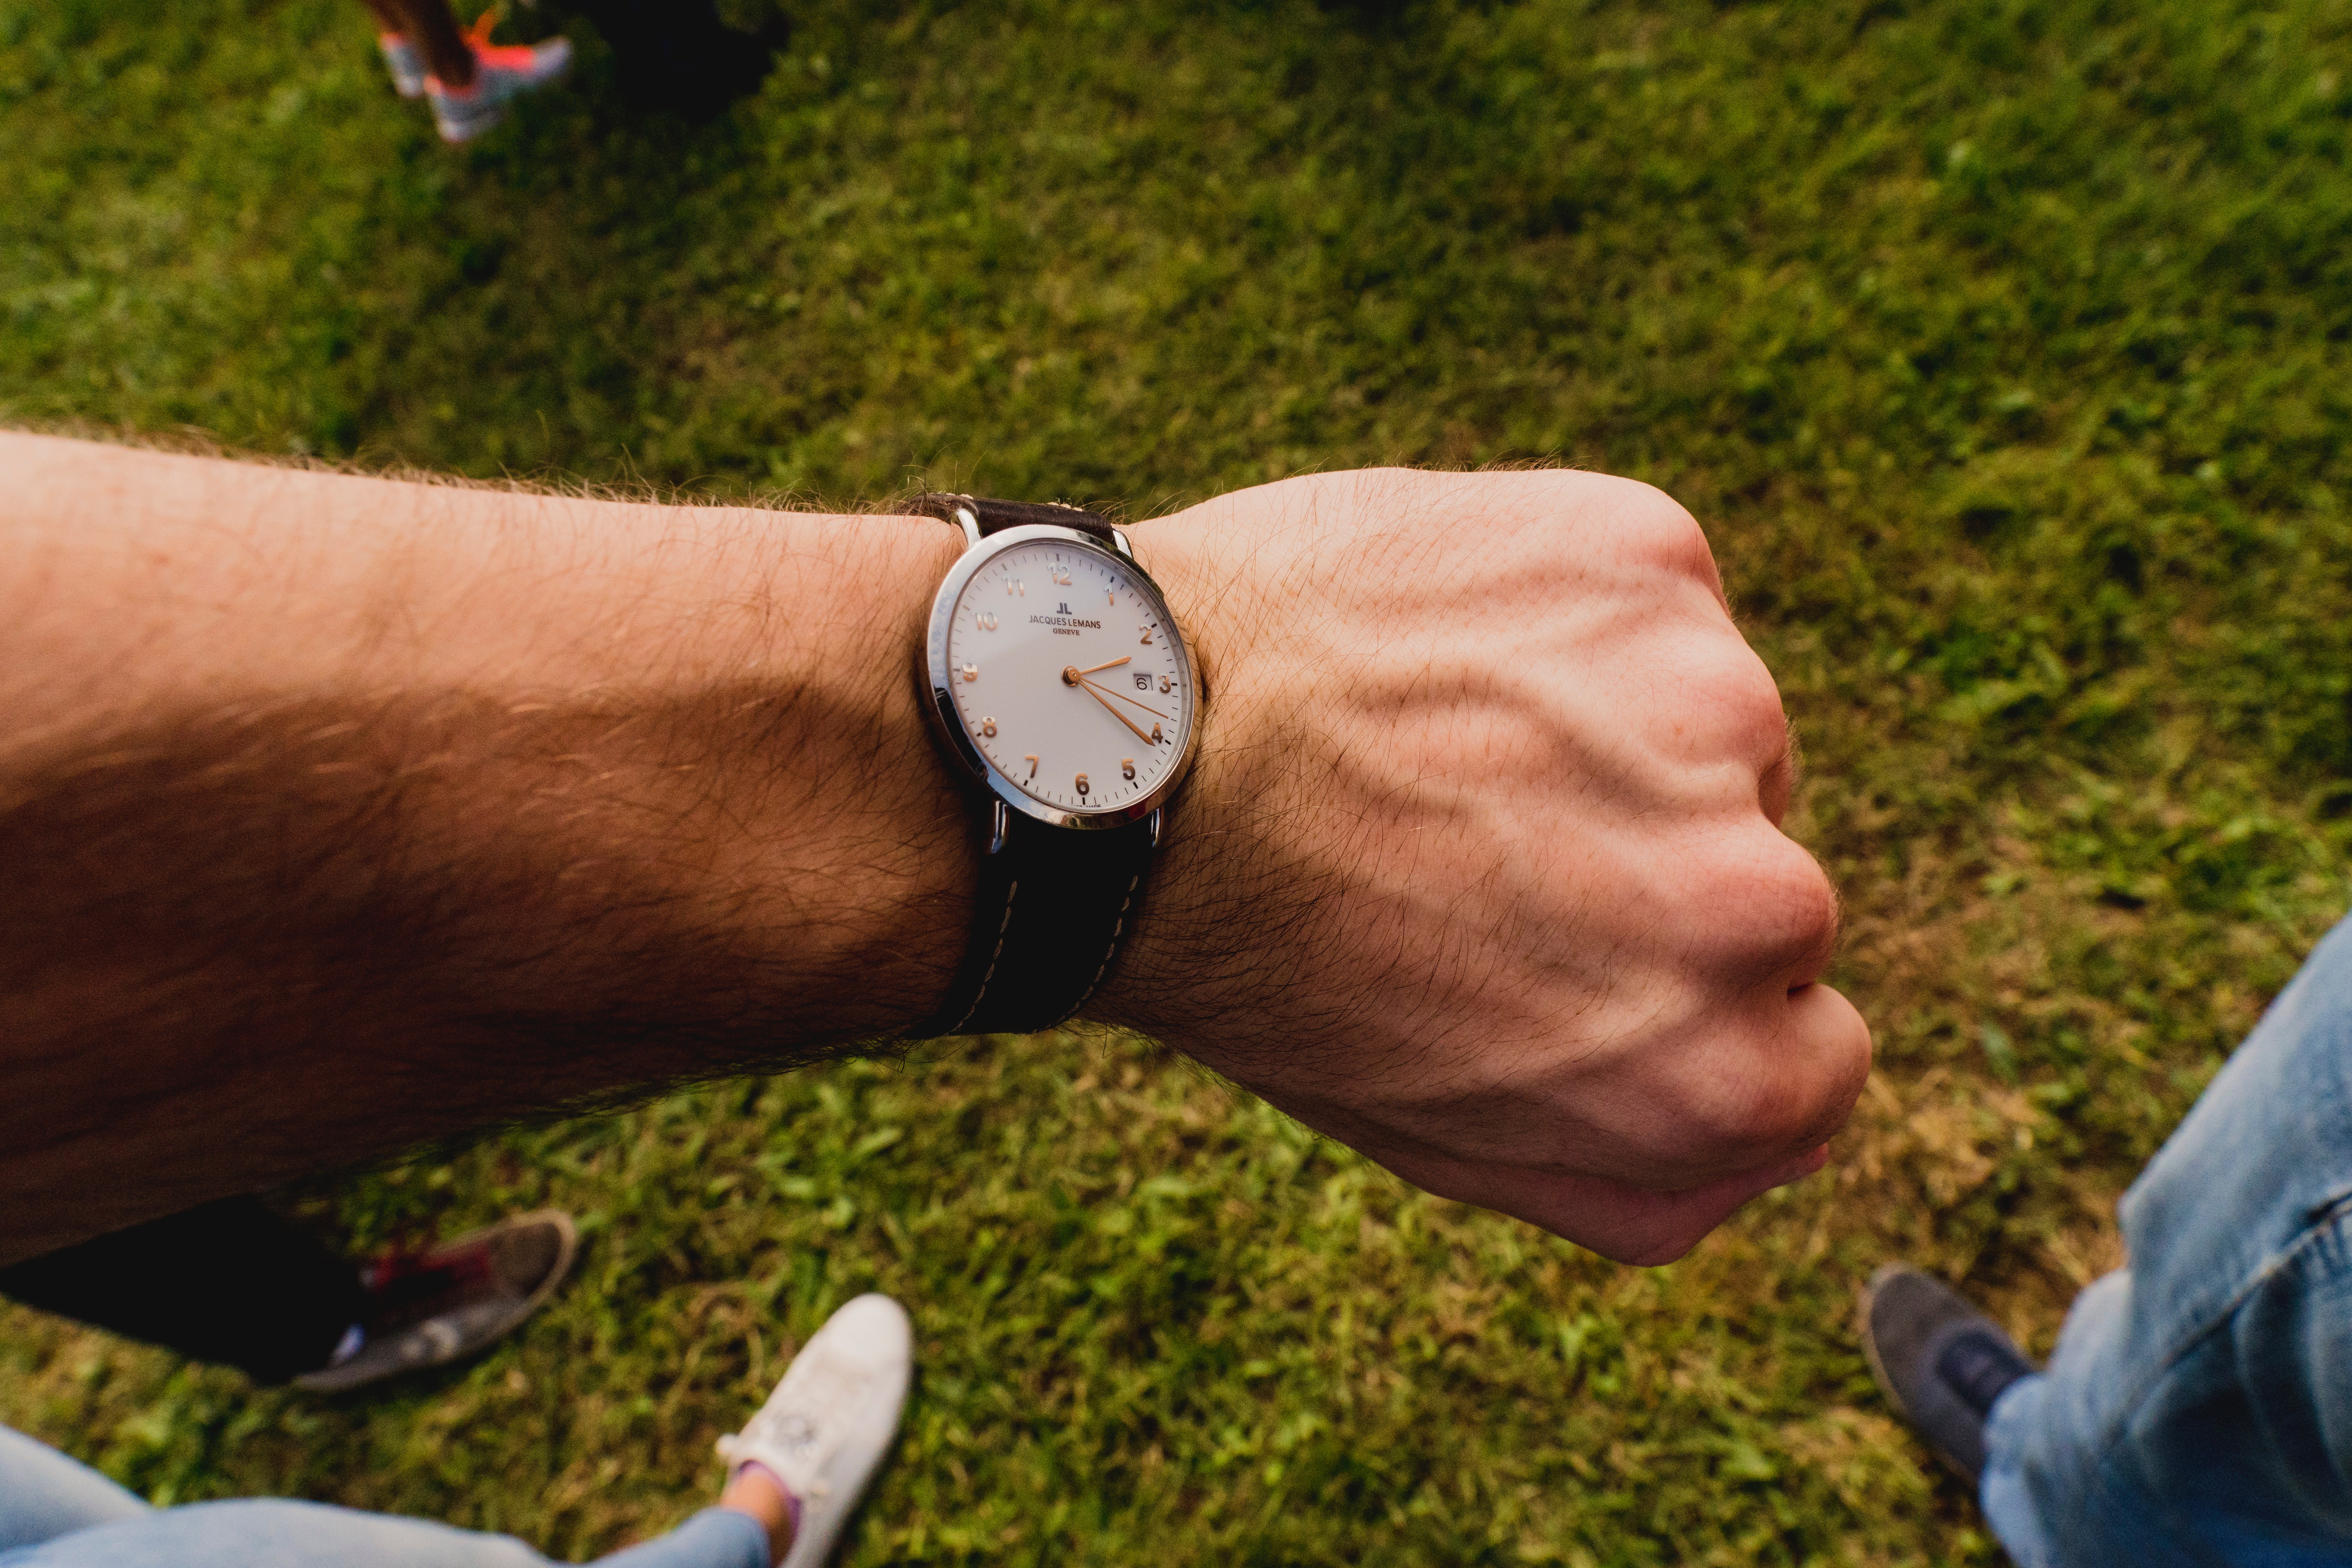
nature, hand, finger, grass, arm, wrist, soil, tree